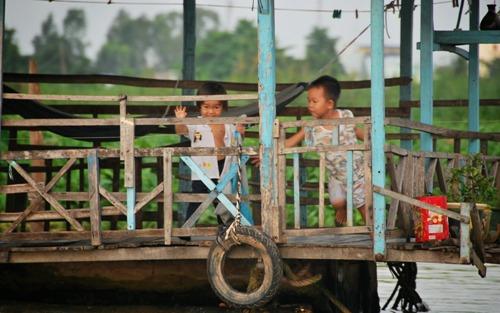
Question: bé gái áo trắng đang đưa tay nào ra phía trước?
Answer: bé gái áo trắng đang đưa bản tay phải ra phía trước